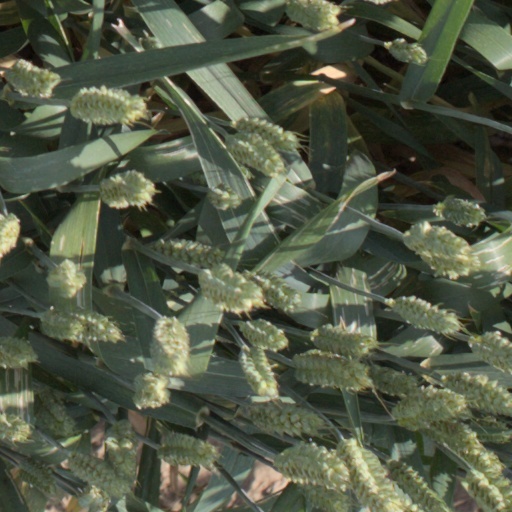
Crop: wheat